Daequan Cook

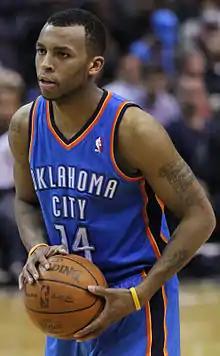
Cook with the Oklahoma City Thunder in 2011

Daequan Cook (born April 28, 1987) is an American former professional basketball player who last played for Ironi Nes Ziona of the Israeli Premier League. He was taken 21st overall in the 2007 NBA draft by the Philadelphia 76ers then subsequently traded to the Miami Heat.